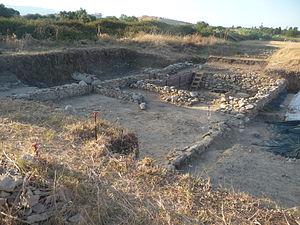
Kaulon ou Kaulonia est une cité grecque de la Grande-Grèce sur le littoral de la mer Ionienne située sur le territoire de Monasterace, en Province de Reggio de Calabre. La ville de Caulonia distante de quinze kilomètres tire son nom de cette cité grecque.